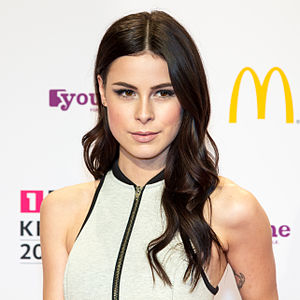
Lena Meyer-Landrut
Lena Meyer-Landrut ved "1LIVE-Krone 2015"
Lena Meyer-Landrut, eller blot Lena, er en tysk sangerinde, som vandt Eurovision Song Contest 2010 for Tyskland.